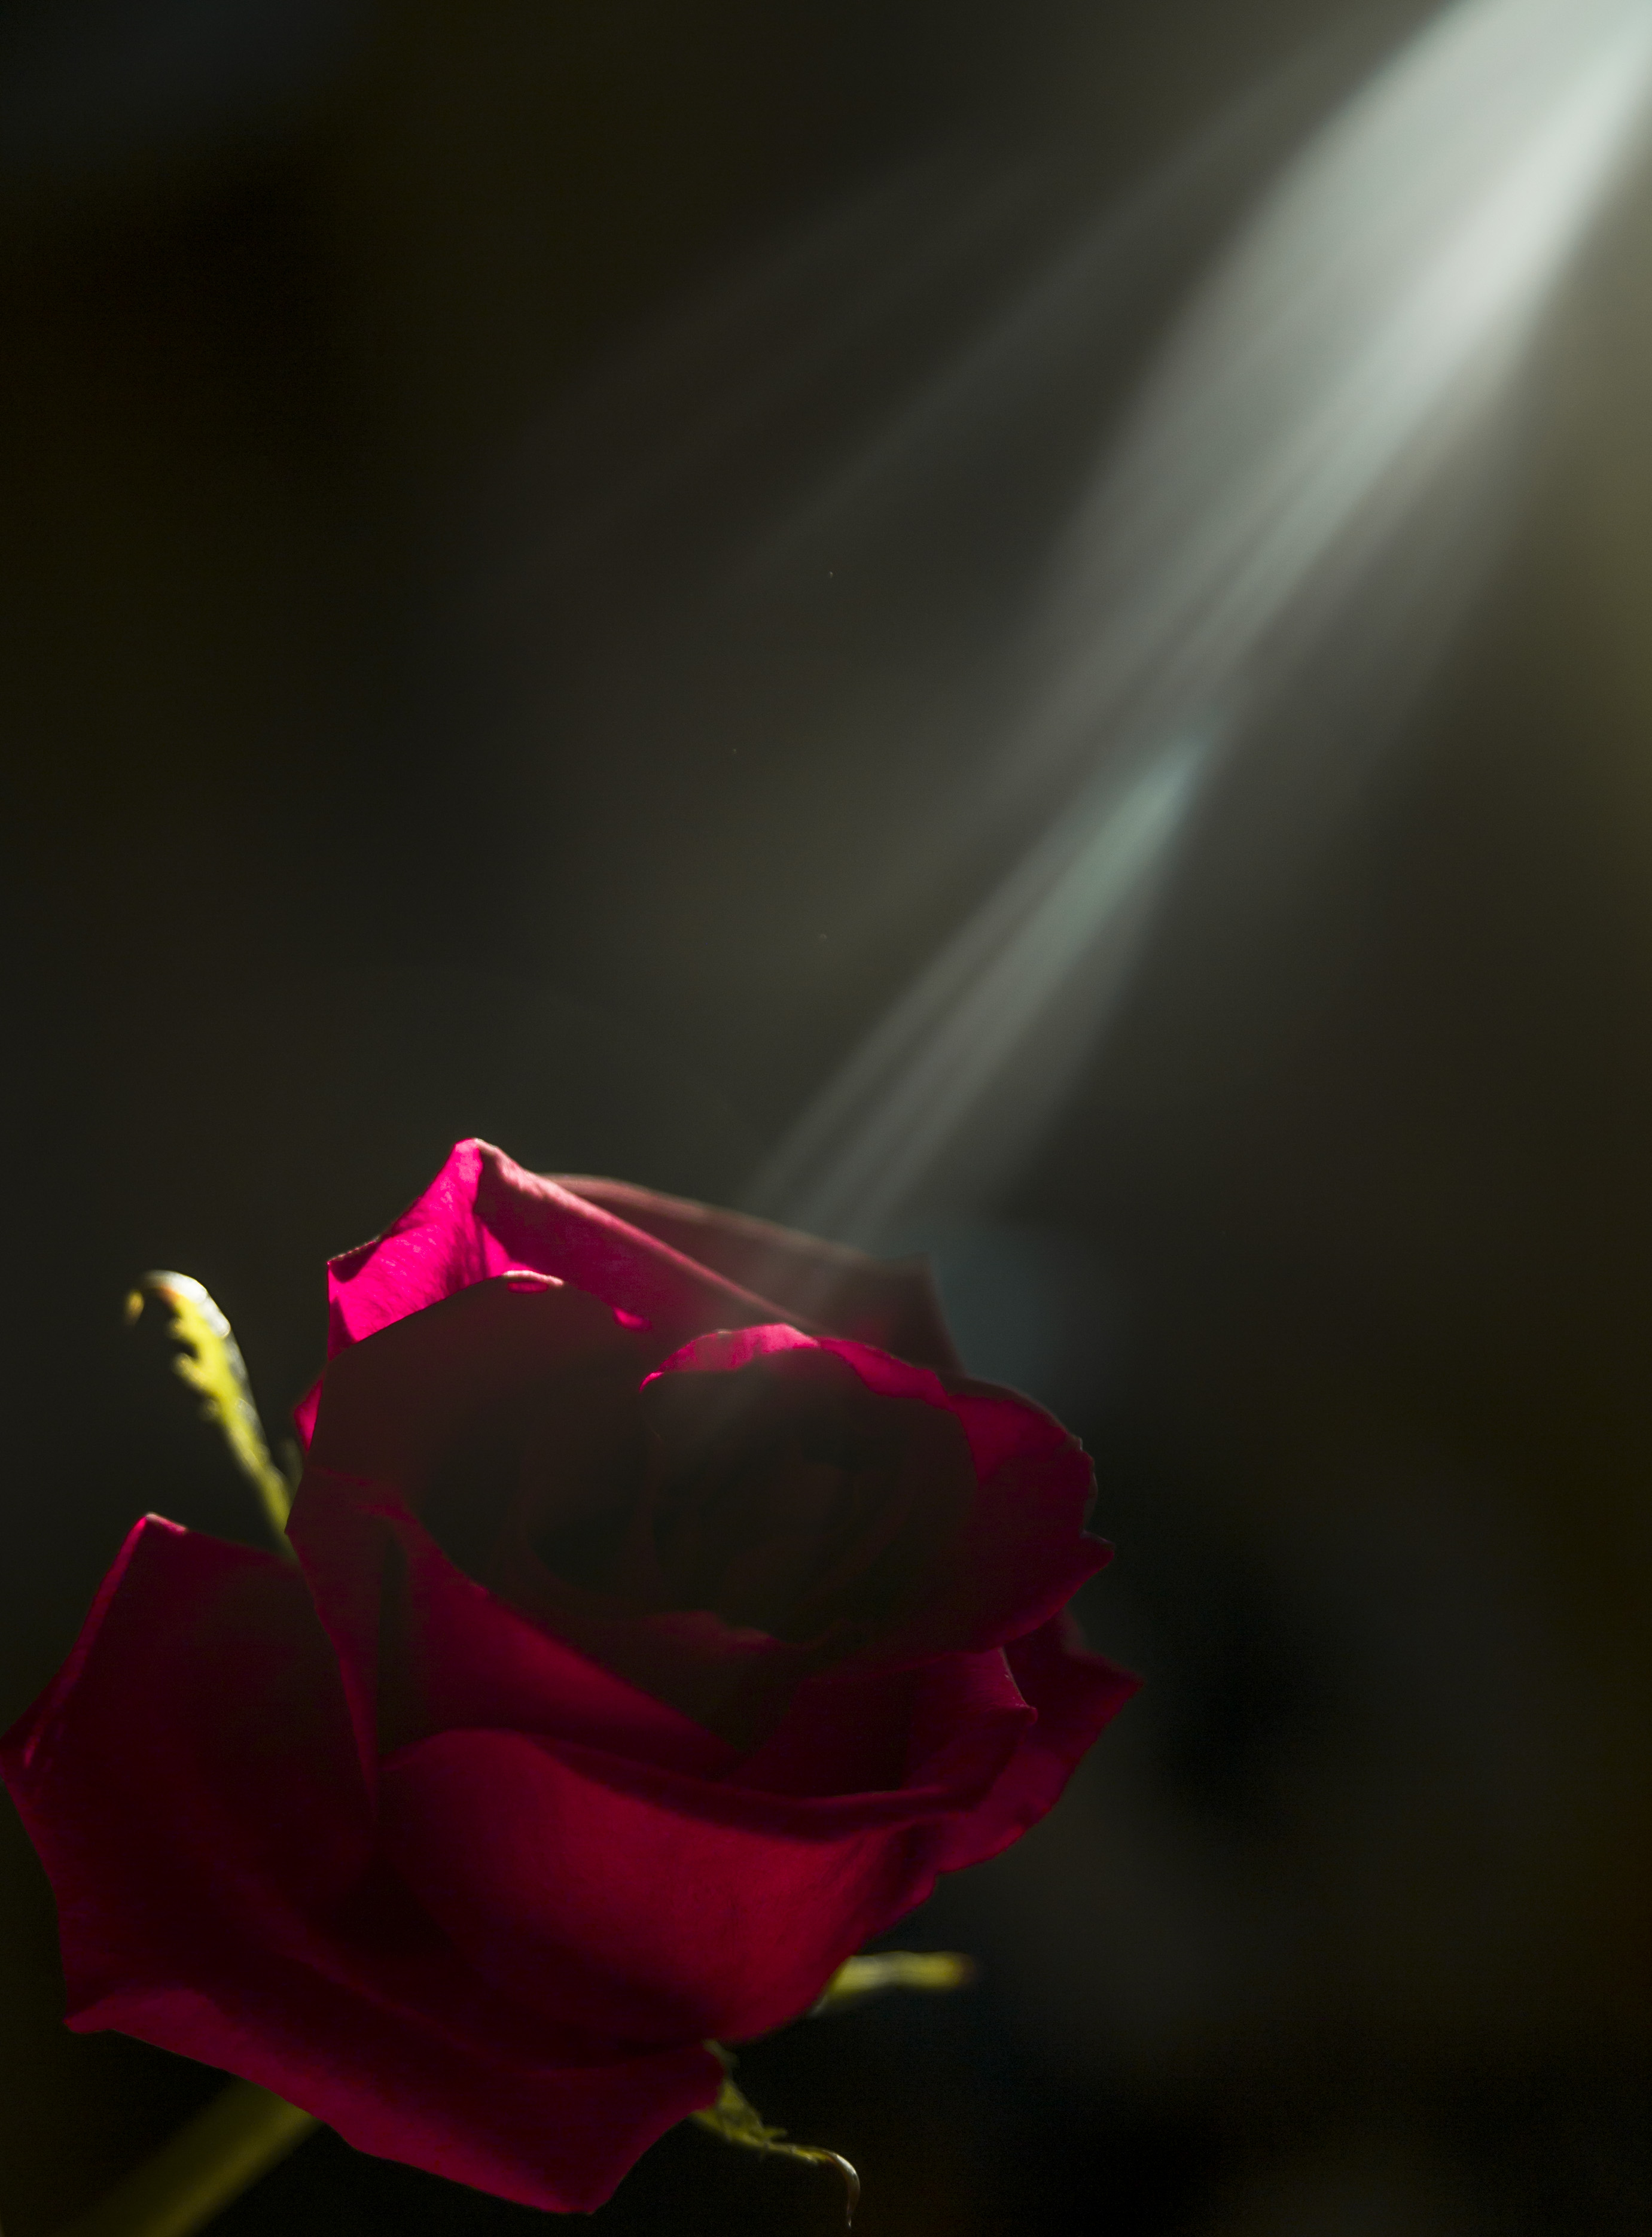
rose, red, pink, love, secret, dark, forever, happy, petal, flower, garden roses, light, plant, close up, rose family, macro photography, magenta, photography, flowering plant, rose order, plant stem, still life photography, bud, wildflower, perennial plant